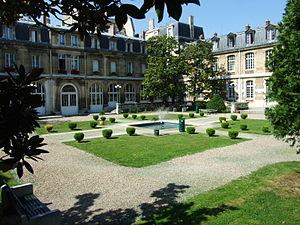
cour d'honneur du lycée janson de sailly
Le lycée Janson-de-Sailly figure parmi les plus grandes cités scolaires de France avec 3 850 élèves et 635 membres du personnel dont près de 300 enseignants permanents en 2015-2016. C'est aussi l'un des lycées qui accueille le plus grand nombre d'élèves de classes préparatoires aux grandes écoles en France : 1 270 élèves répartis en trente classes.